New Works Programme

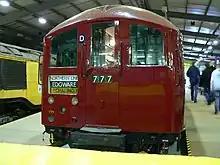
1938 tube train, one aspect of the New Works Programme

On the city's roads, the programme was to see the large-scale abandonment of trams and their replacement by trolleybuses, creating the world's largest trolleybus system at that date.